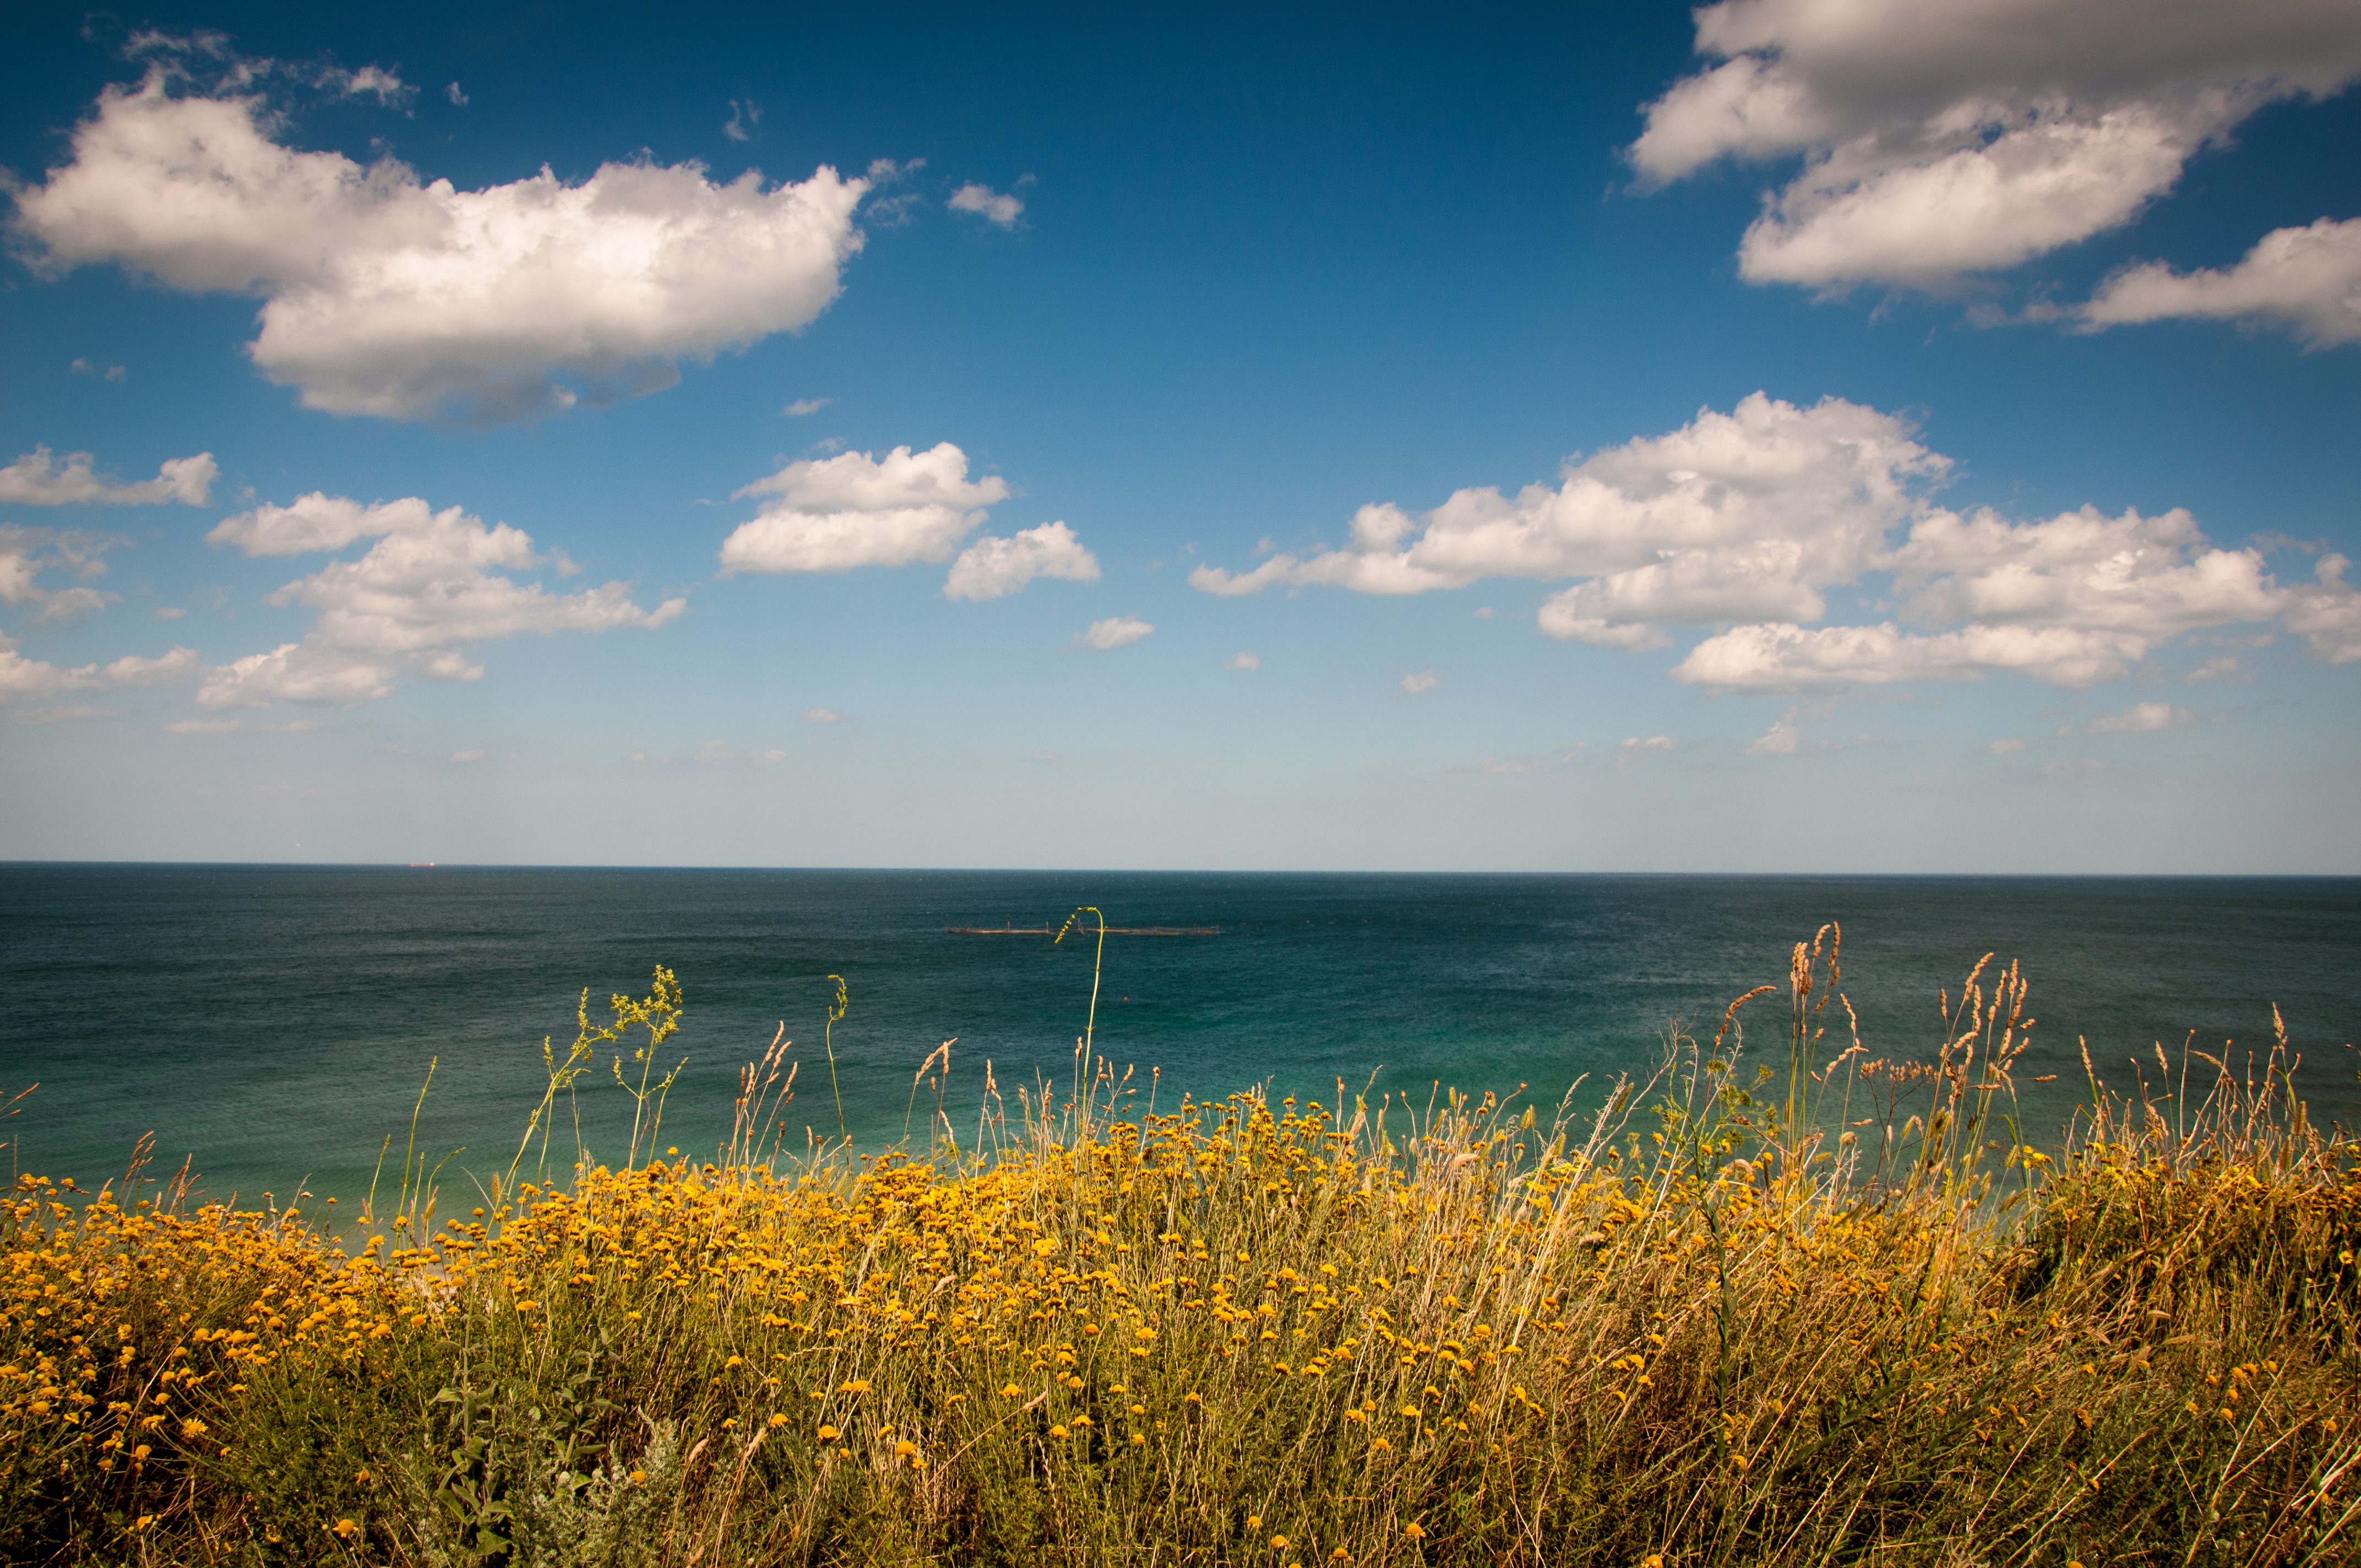
beach, landscape, sea, coast, nature, grass, ocean, horizon, cloud, sky, sun, sunrise, sunset, meadow, prairie, sunlight, morning, hill, shore, lake, dawn, dusk, reflection, peaceful, body of water, blue sky, grassland, habitat, meteorological phenomenon, grass family